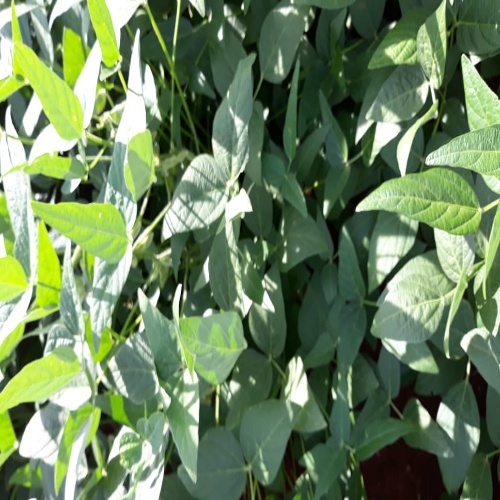
Label: Healthy